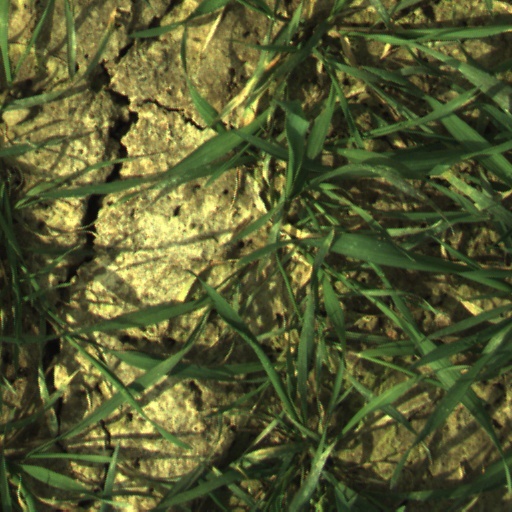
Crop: wheat